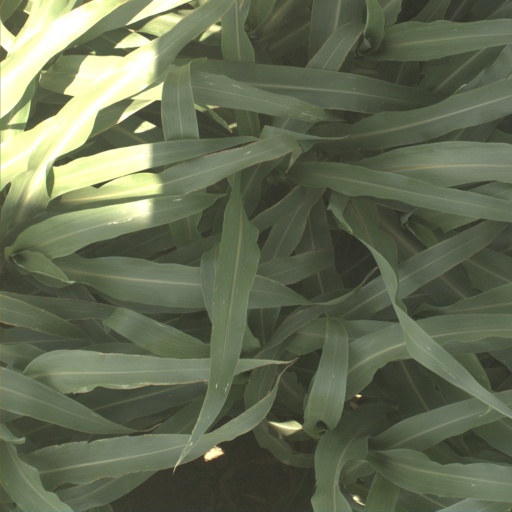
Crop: sorghum